Longmoor Camp

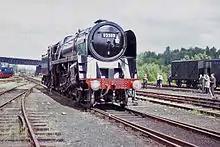
Artist David Shepherd's BR Standard Class 9F No.92203 "Black Prince" at Longmoor Military Railway, June 1968

The original Woolmer Light Railway was fully authorised by an Act of Parliament in 1902. In 1905, the London and South Western Railway had opened the Bentley and Bordon Light Railway, linking to a new station at .